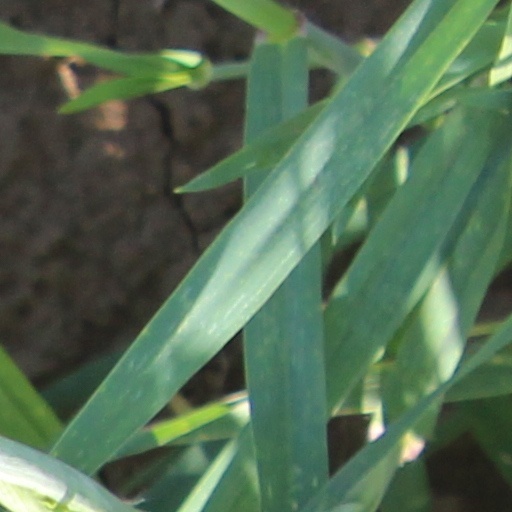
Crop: wheat